Matthias Jarke

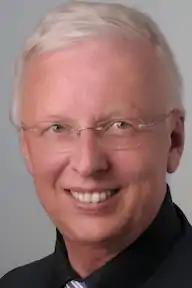

After double master's degrees in computer science and business administration at the University of Hamburg, Germany, he received his doctorate in operations research there in 1980. In 1981 he joined the Stern School of Management at New York University as an assistant professor, where he received an early promotion to associate professor in 1983, and early tenure in 1985. In 1986 he returned to Germany as a full professor of dialog-oriented systems at the University of Passau, from where he moved to RWTH Aachen University as Professor of Information Systems in 1991. From 1992-2000, he served as chairman of Aachen's Computer Science department.